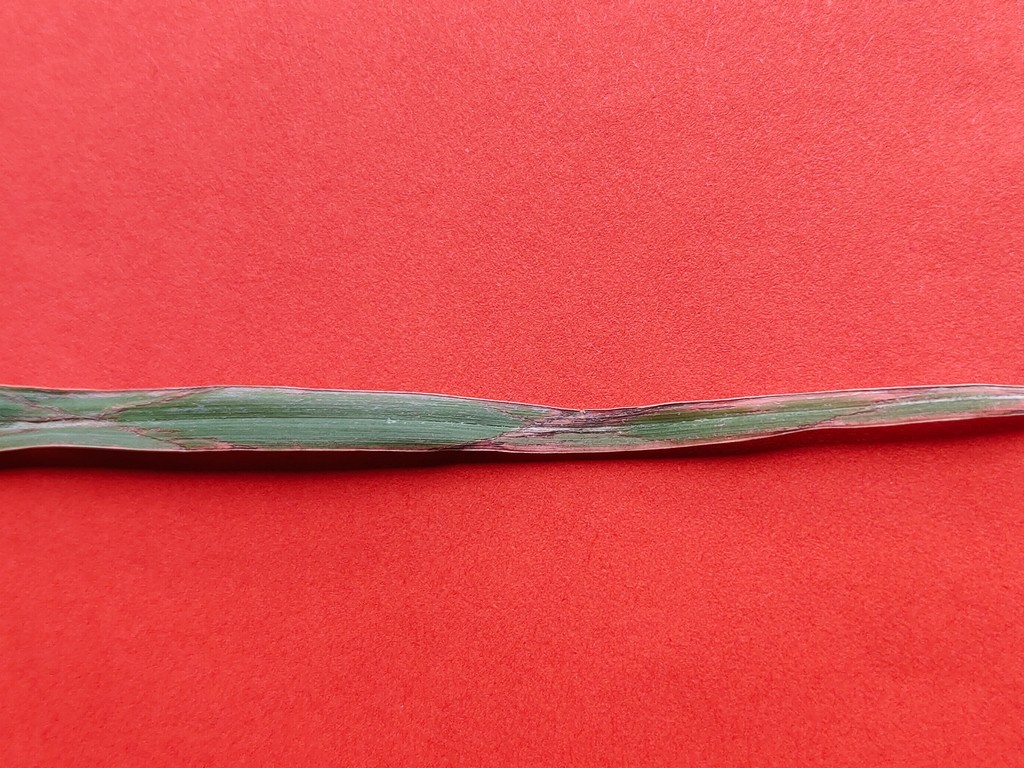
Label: Unhealthy